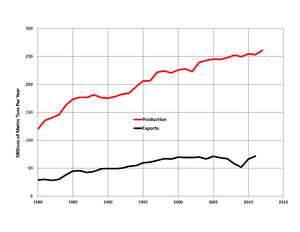
Production africaine de charbon, et exportations
Le secteur de l'énergie en Afrique du Sud est largement dominé par le charbon qui constitue 92 % de la production et 74,3 % de la consommation d'énergie primaire du pays en 2017.